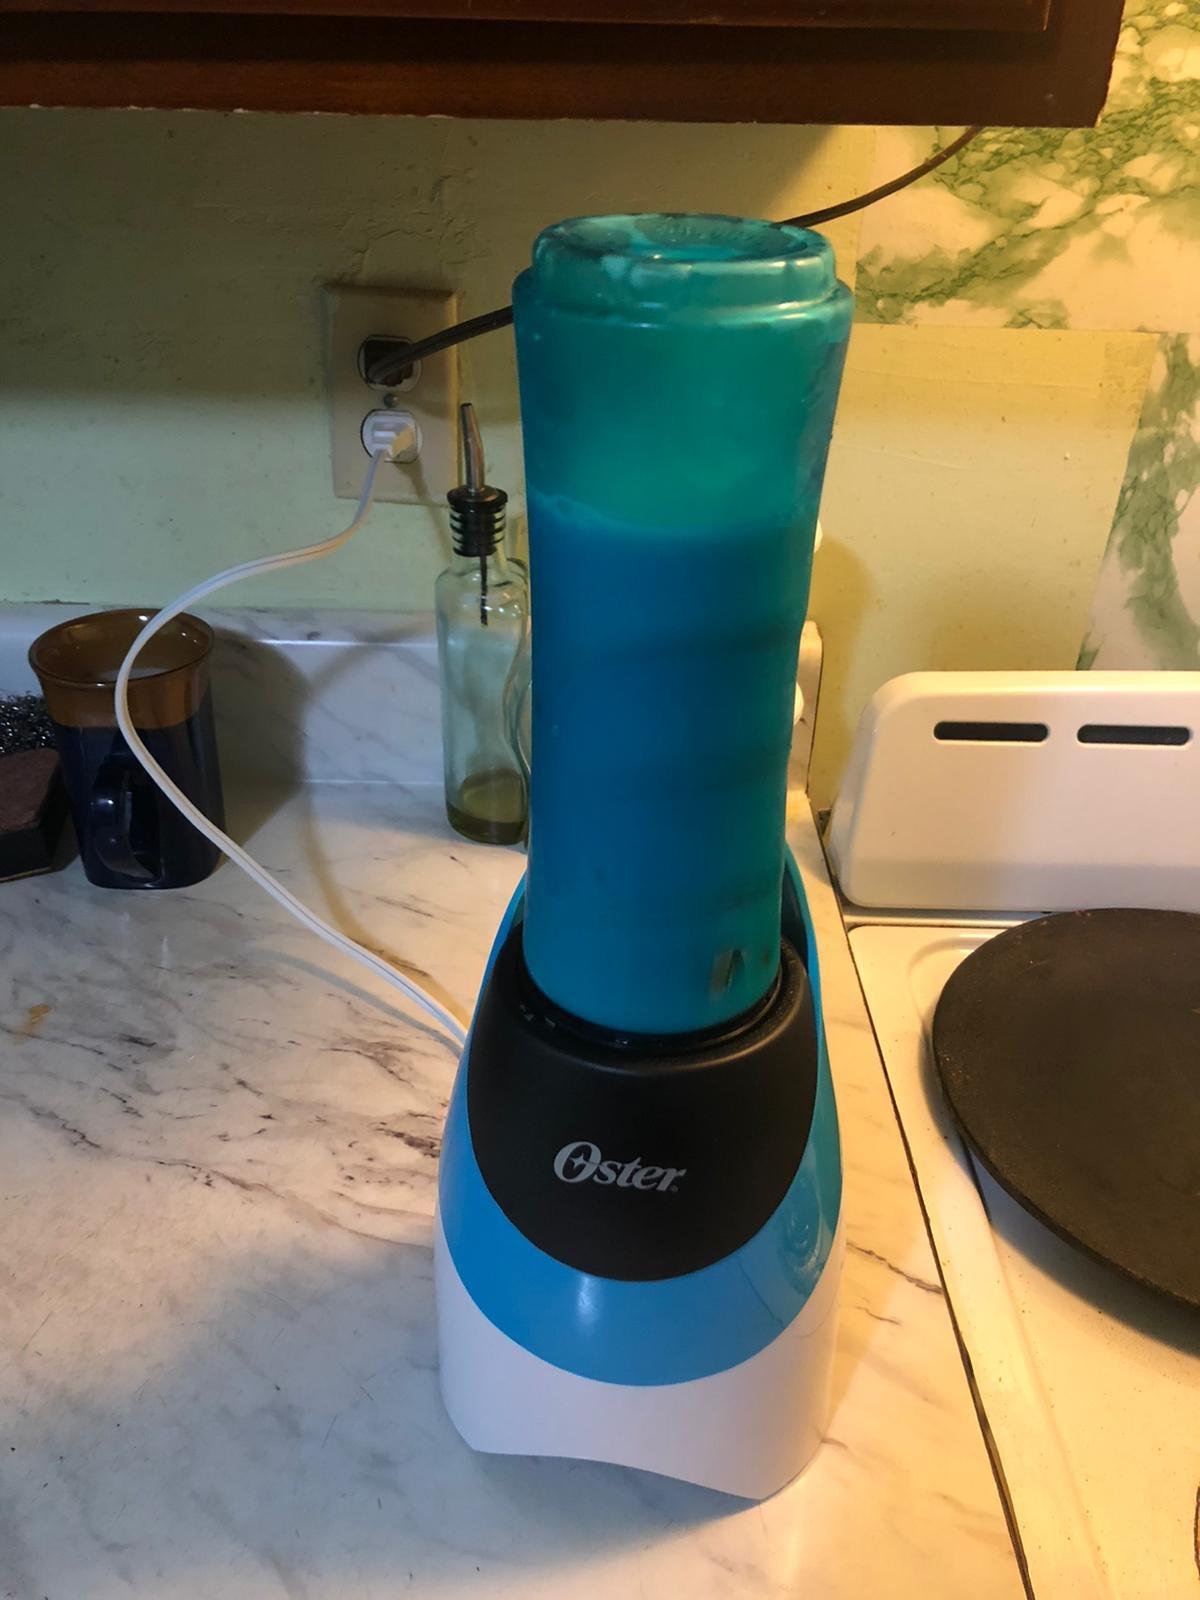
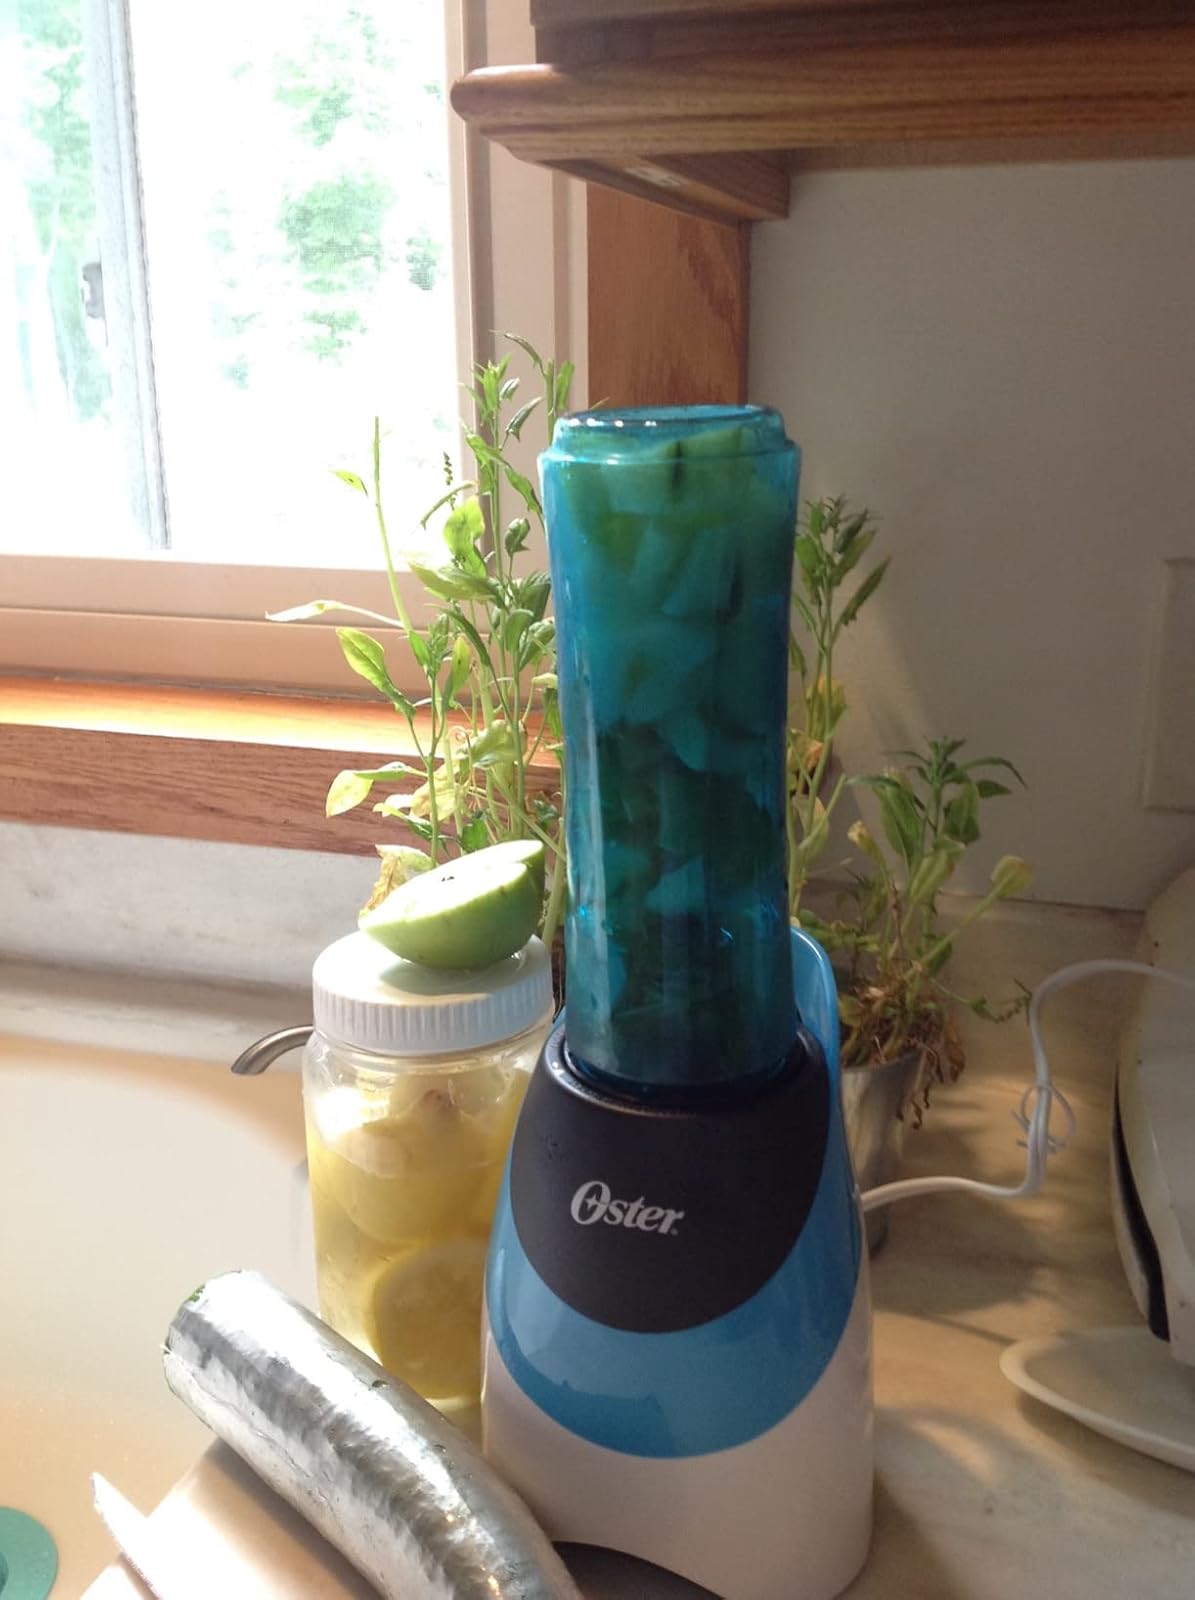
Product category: items_blender
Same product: yes